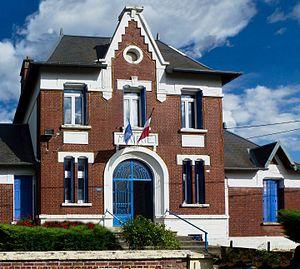
Croix-Fonsomme est une commune française située dans le département de l'Aisne, en région Hauts-de-France.